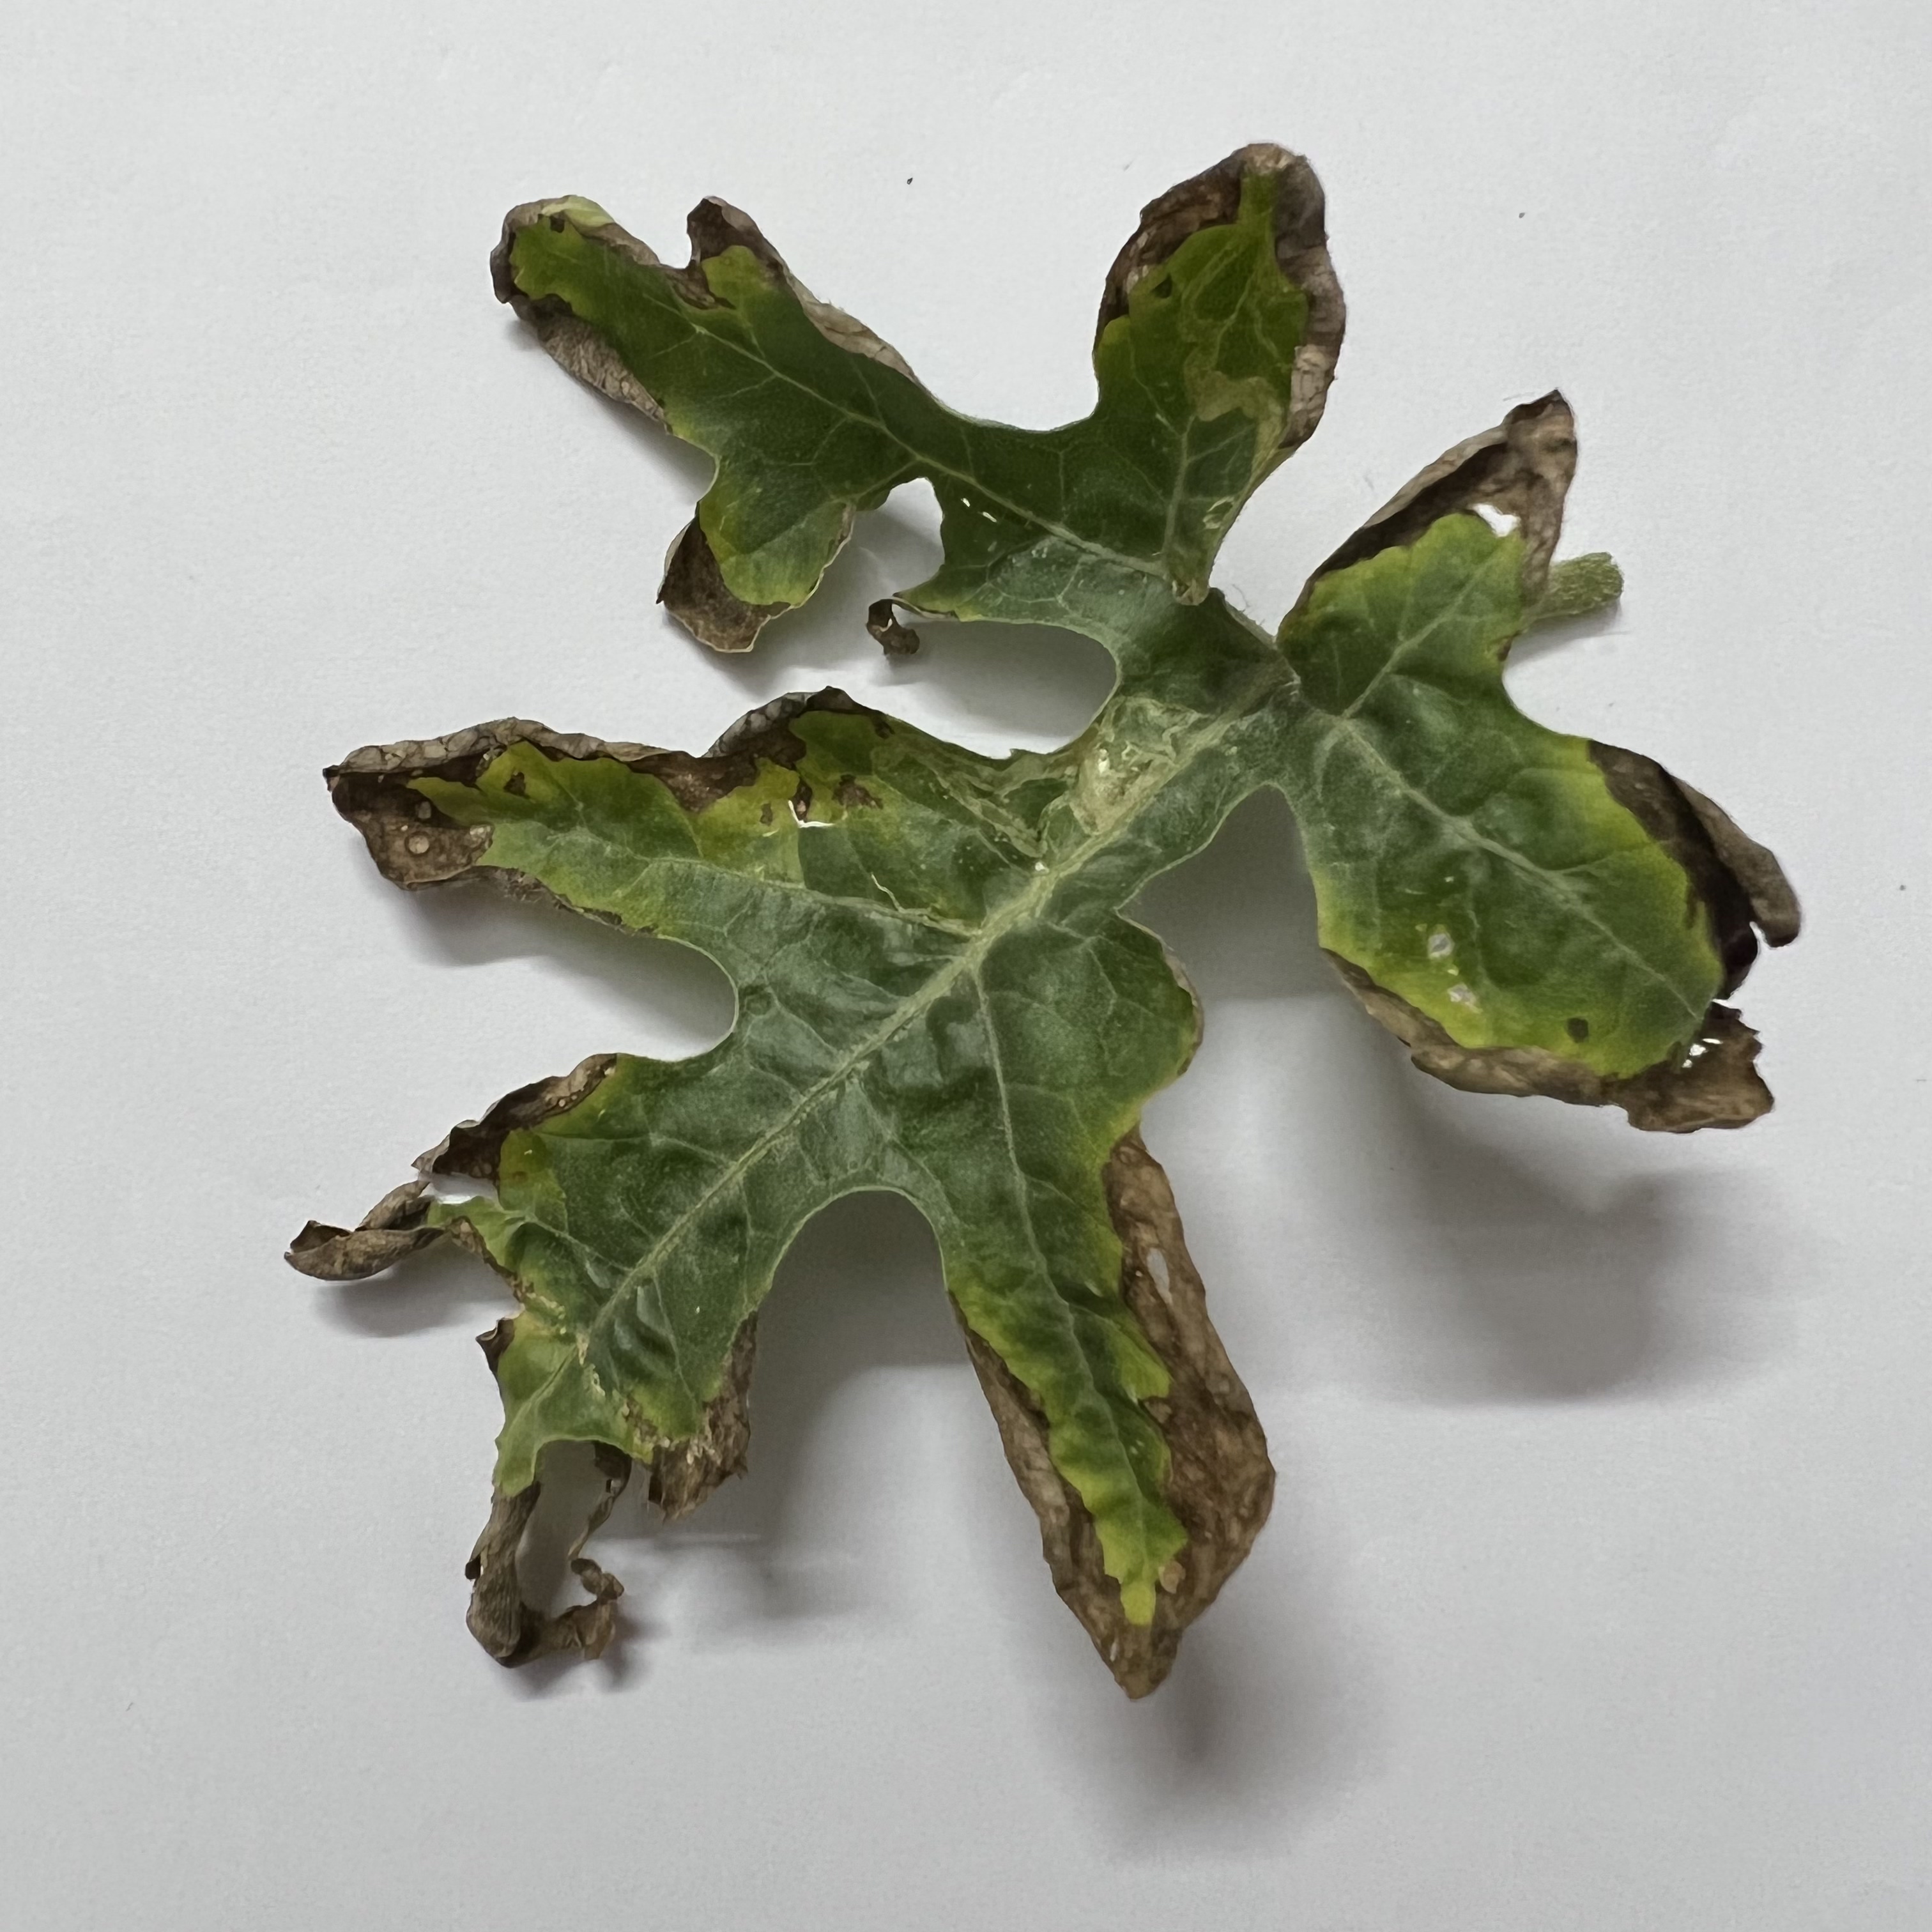
Label: Downy_Mildew